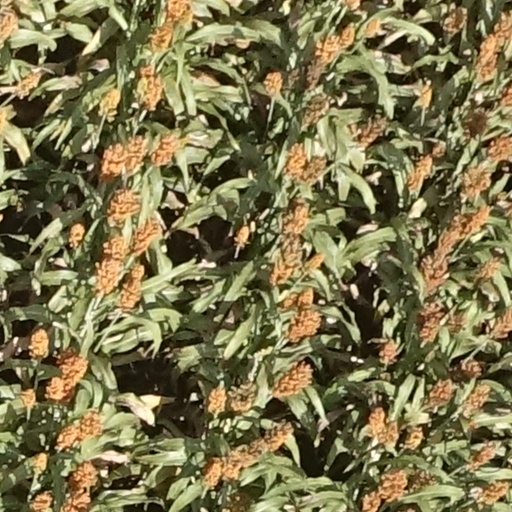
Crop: sorghum